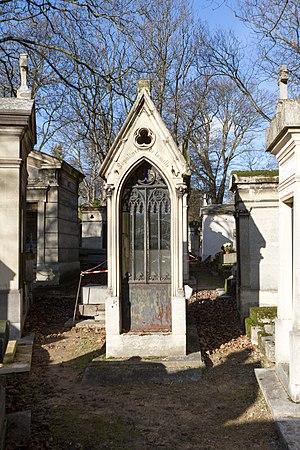
Sépulture de Alexandre-Jacques-François Brière de Boismont (1797-1881), médecin psychiatre
Alexandre-Jacques-François Brière de Boismont, né le 18 octobre 1797 à Rouen, mort le 25 décembre 1881 à Saint-Mandé, est un médecin psychiatre français.